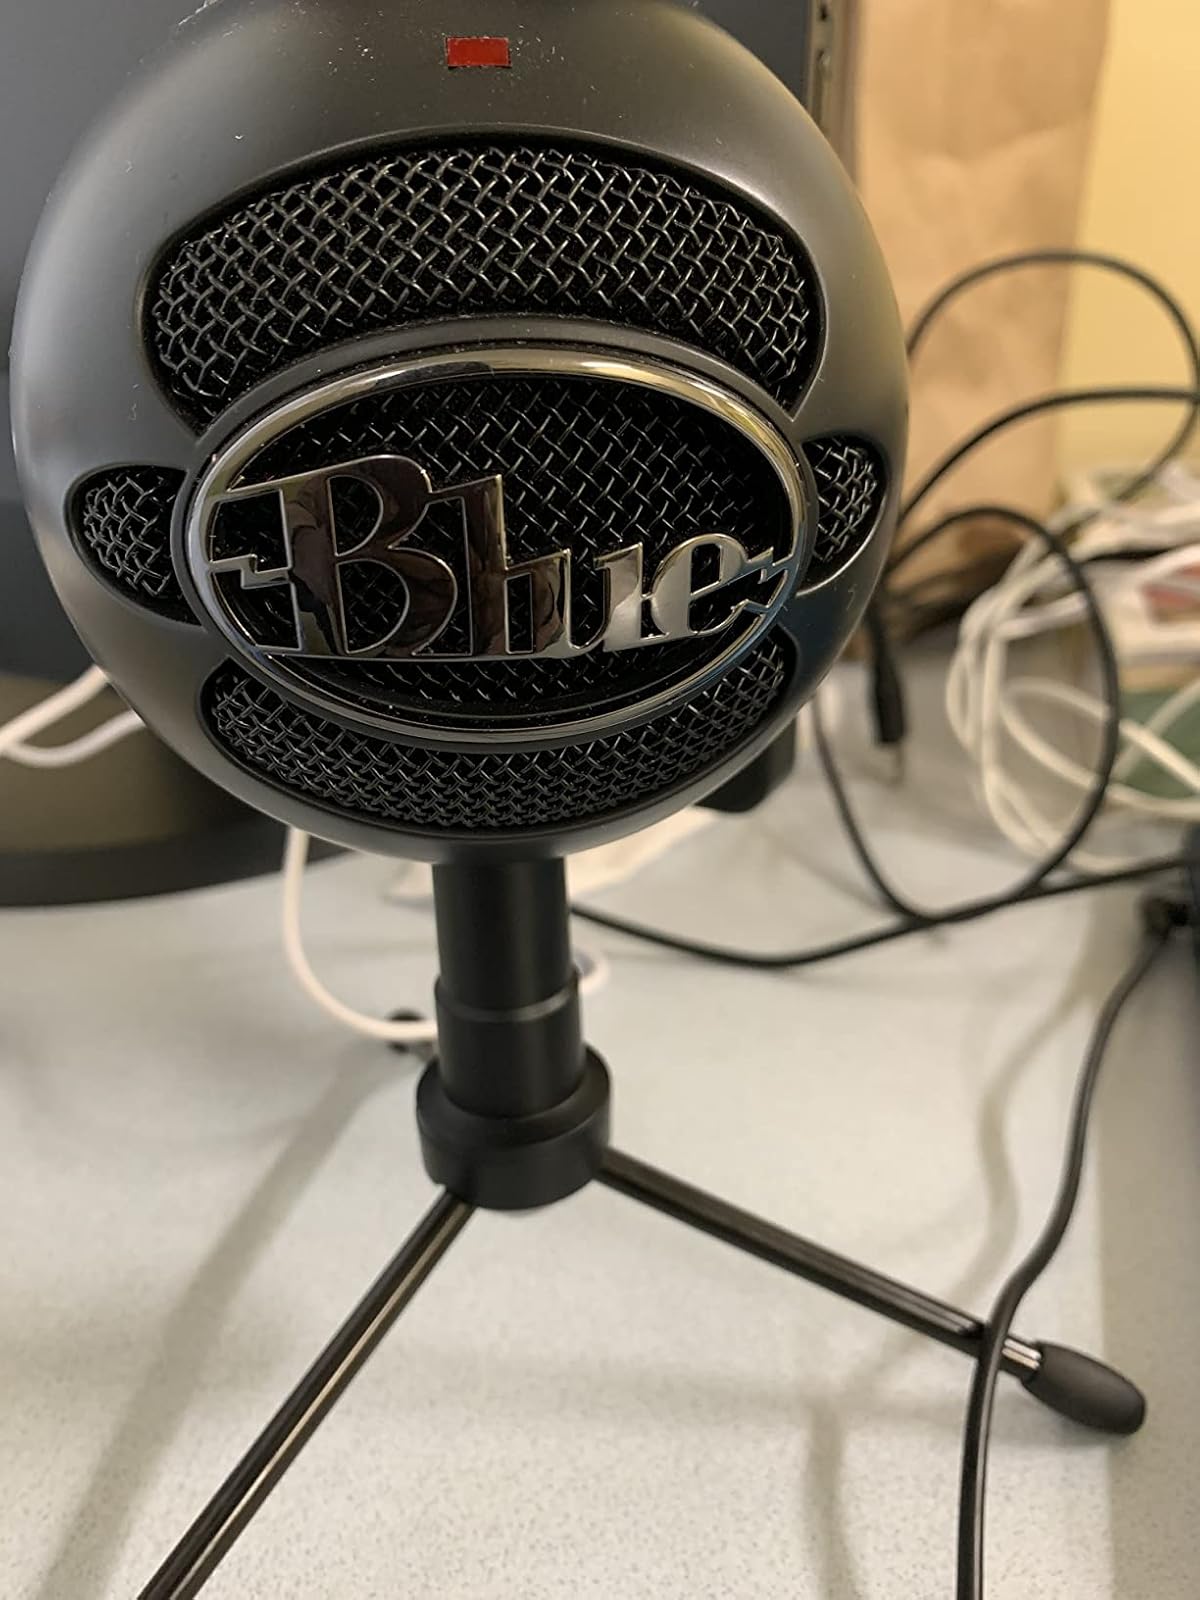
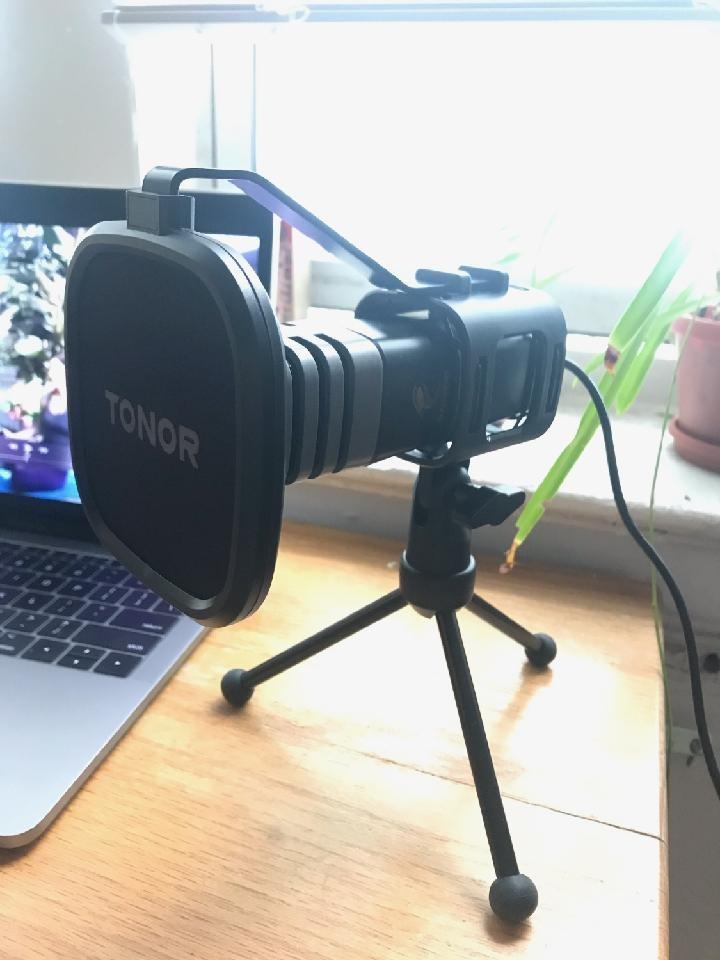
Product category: microphone
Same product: no